List of Vancouver Canucks records

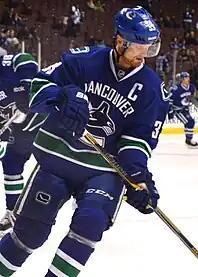
Henrik Sedin is the all-time leader in assists, points, games played, and consecutive games played.

This is a list of franchise records for the Vancouver Canucks of the National Hockey League, which dates from the 1970–71 season to present.